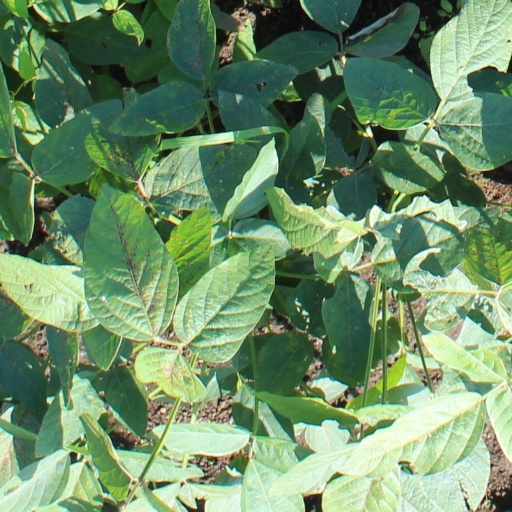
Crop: soybean